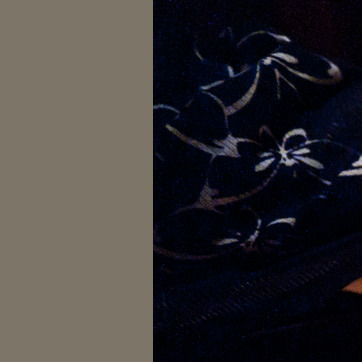
Material: fabric